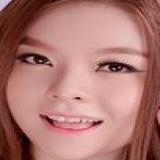
ca sĩ Saka Trương Tuyền